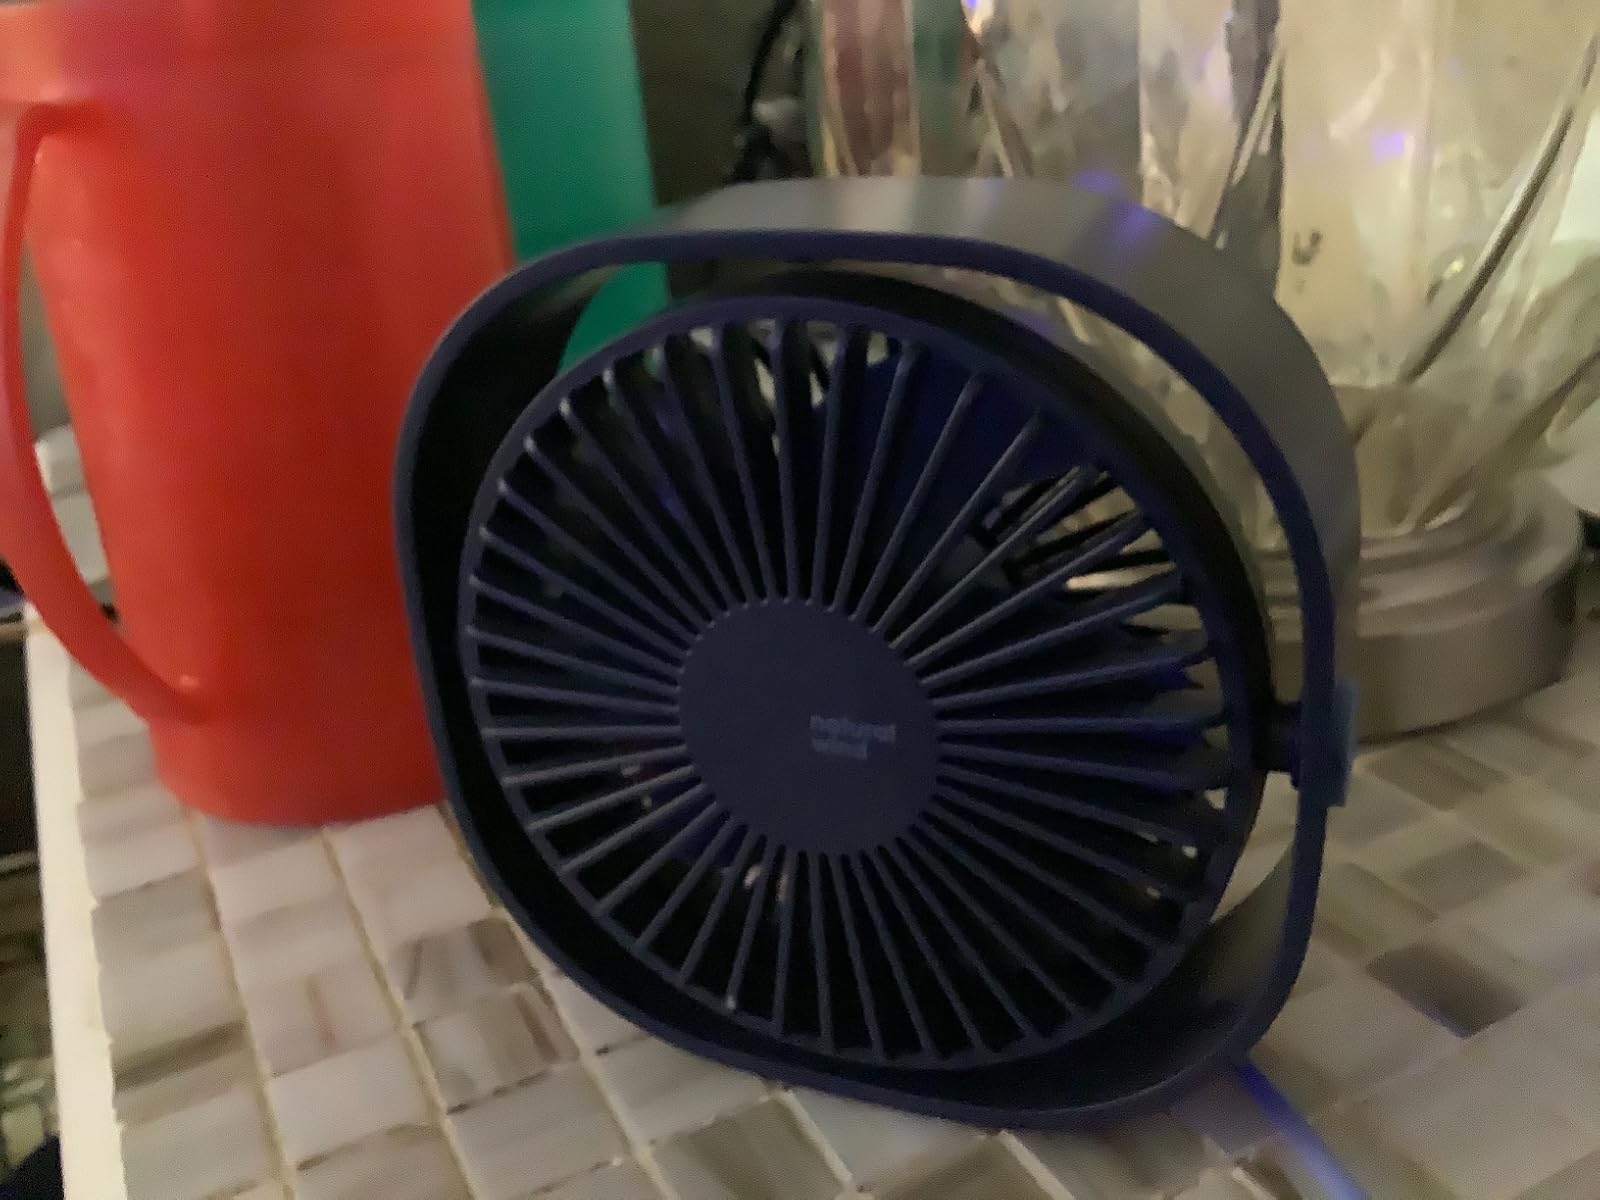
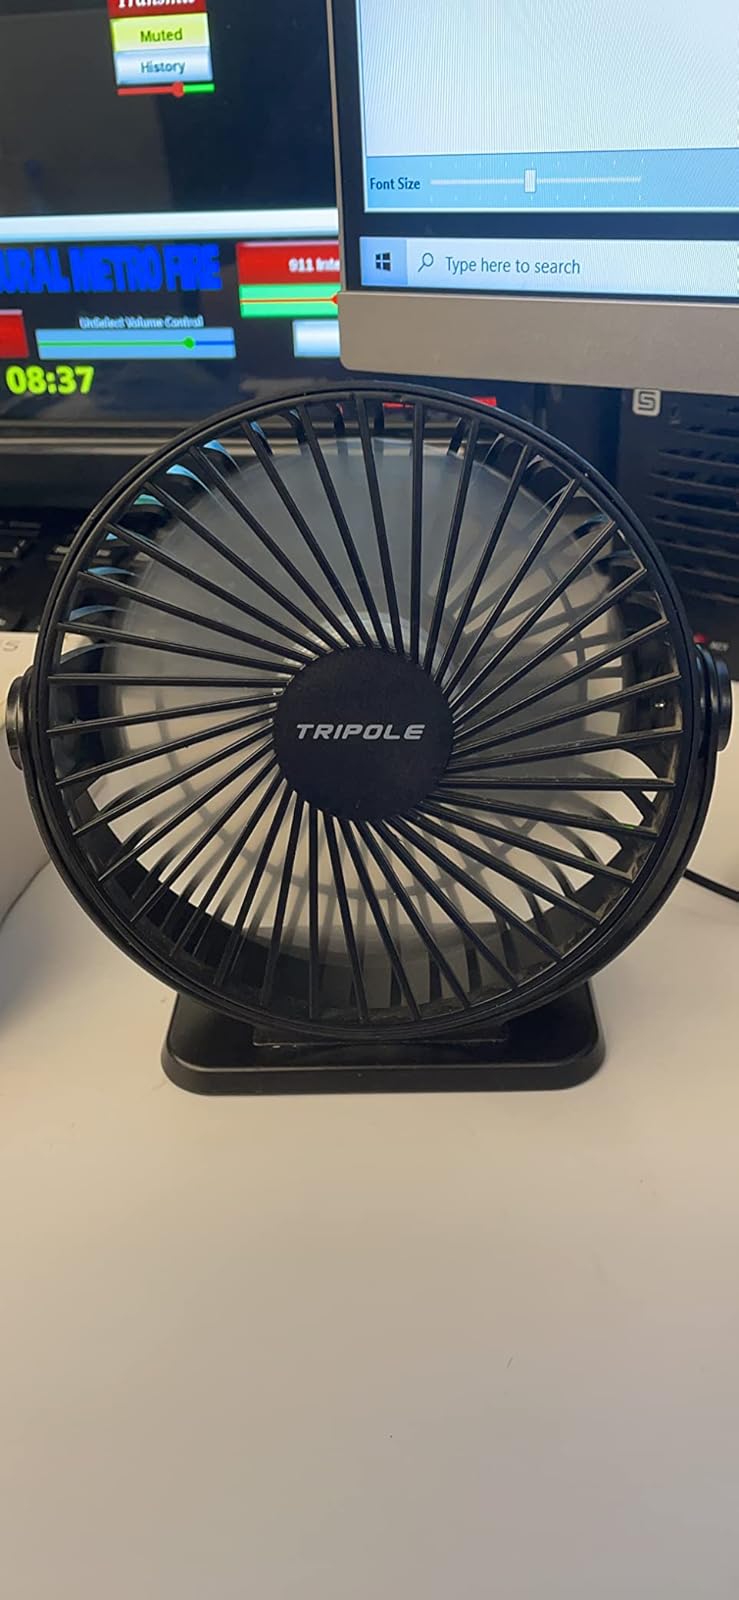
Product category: fan
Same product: no